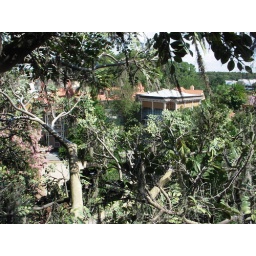
Up in a really cool tree house